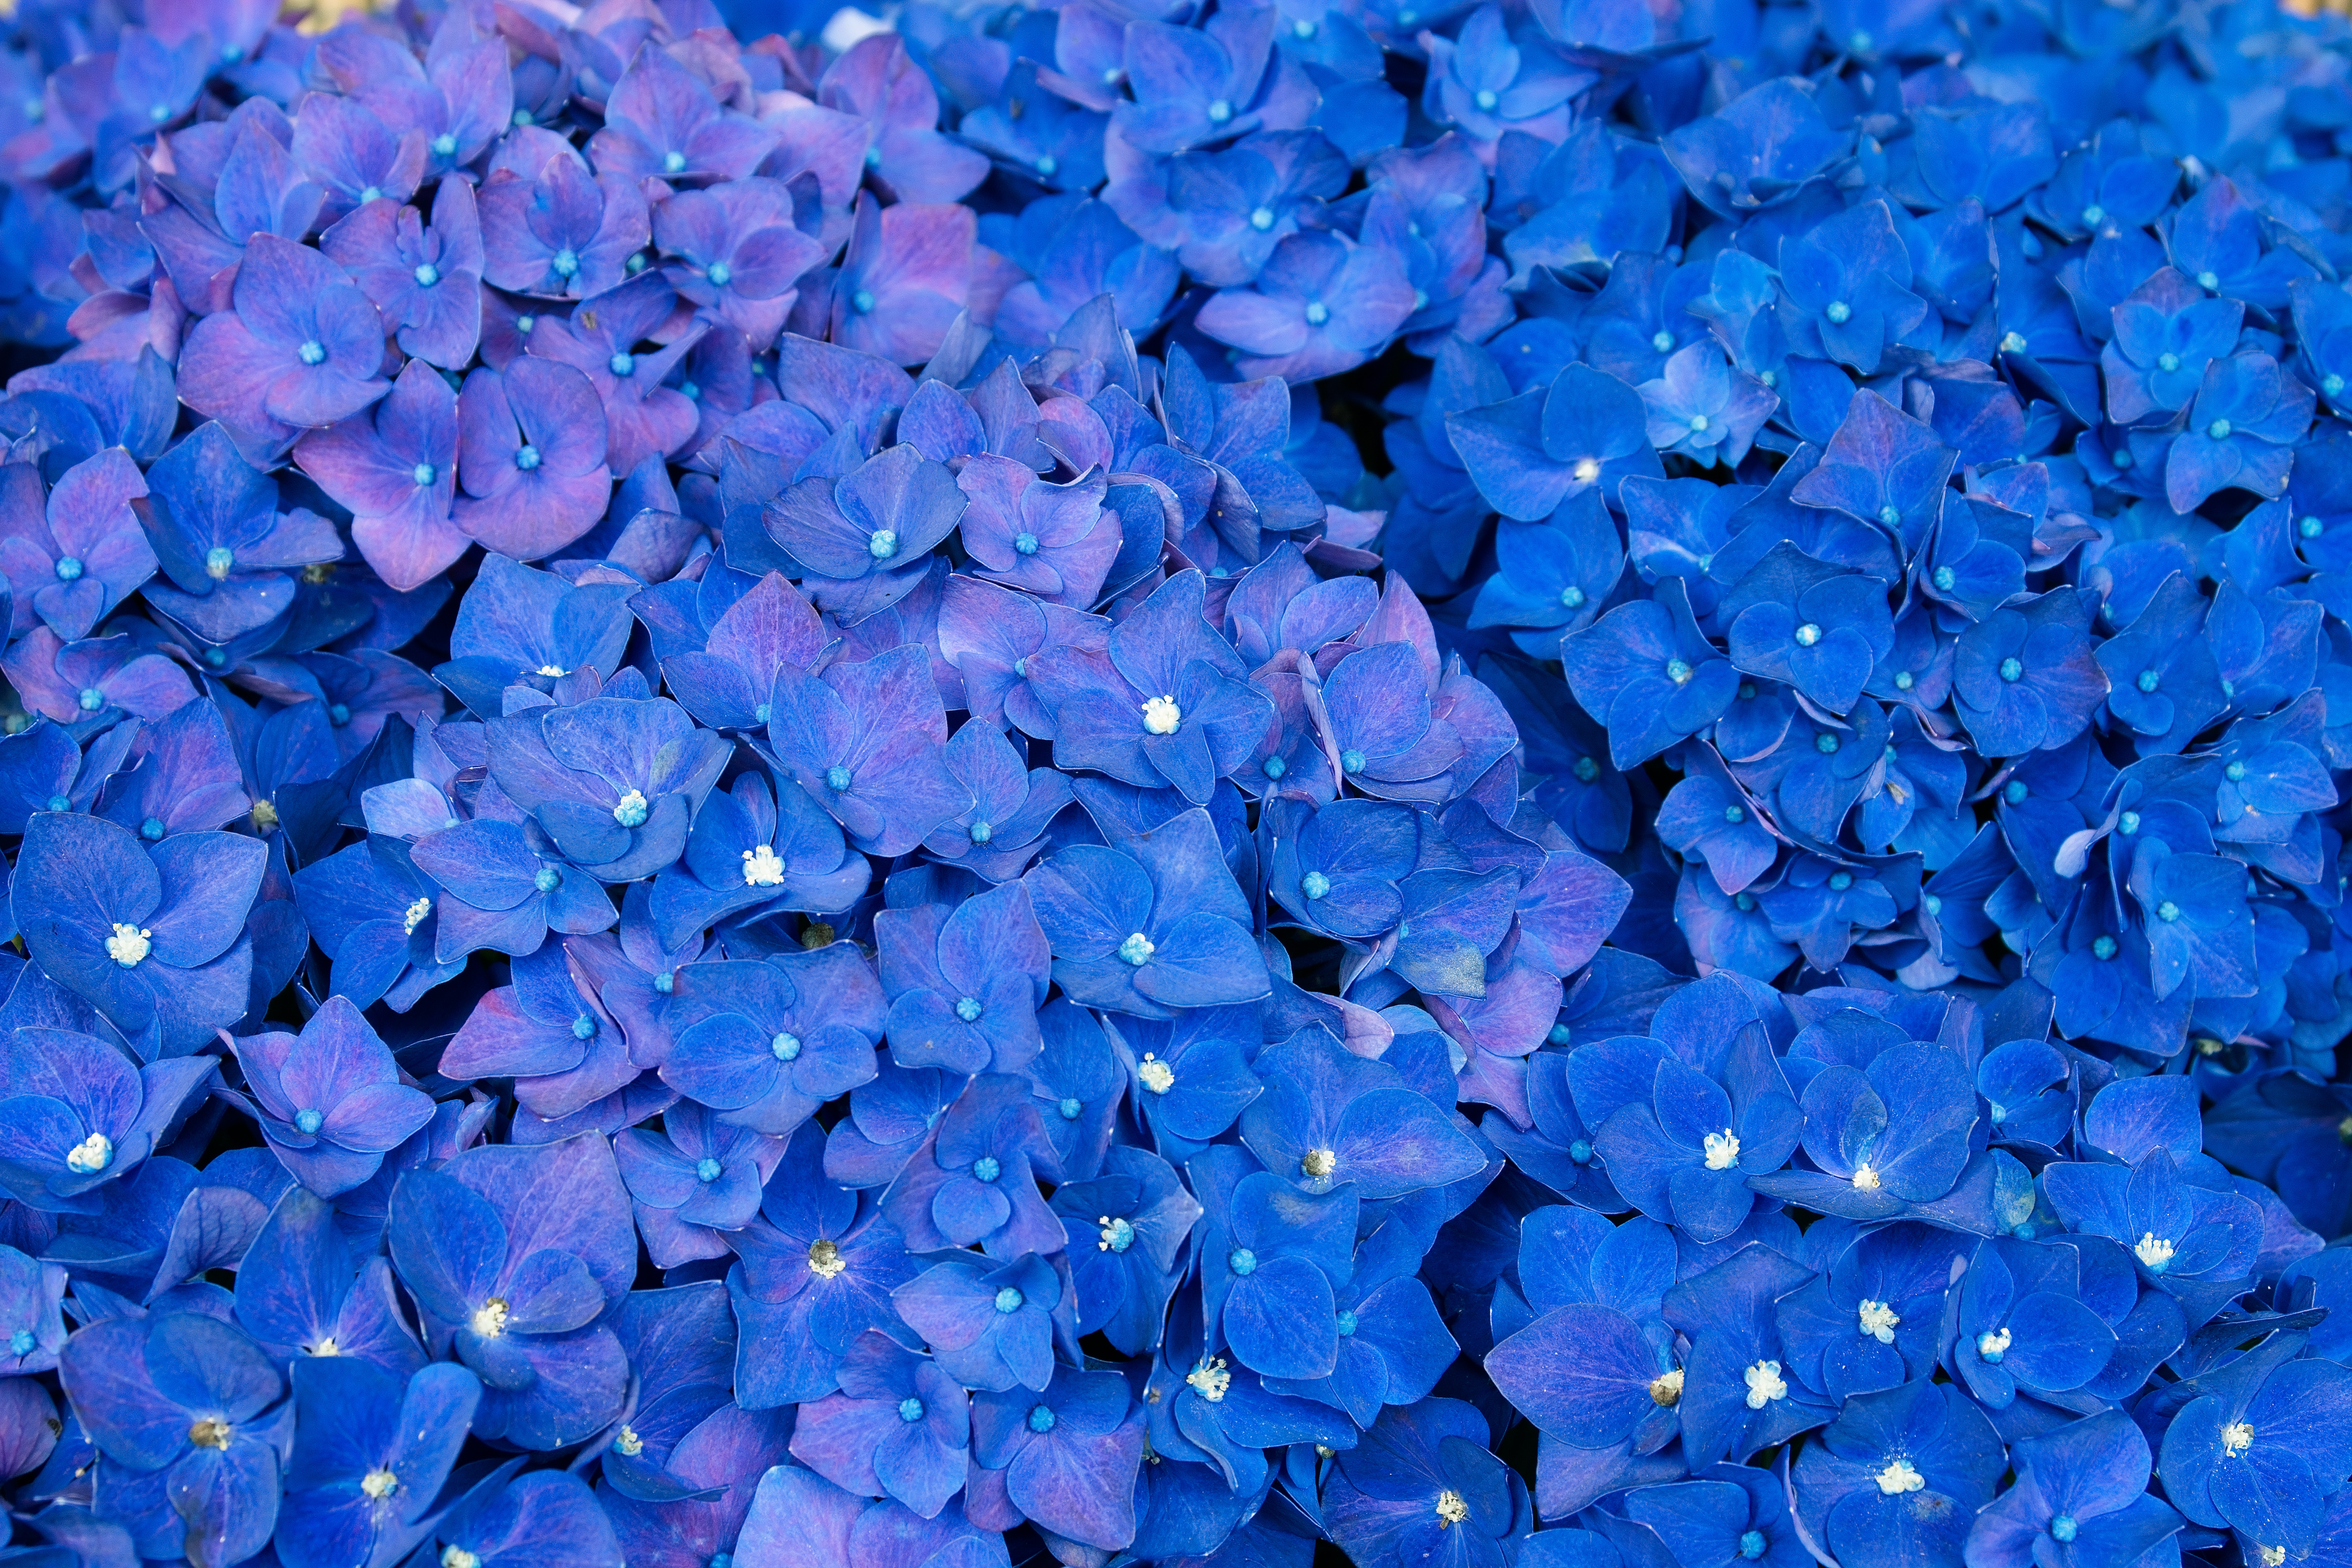
flower, blue, cobalt blue, purple, petal, violet, plant, electric blue, hydrangea, flowering plant, hydrangeaceae, groundcover, cornales, annual plant, lobelia, borage family, california lilac, wildflower